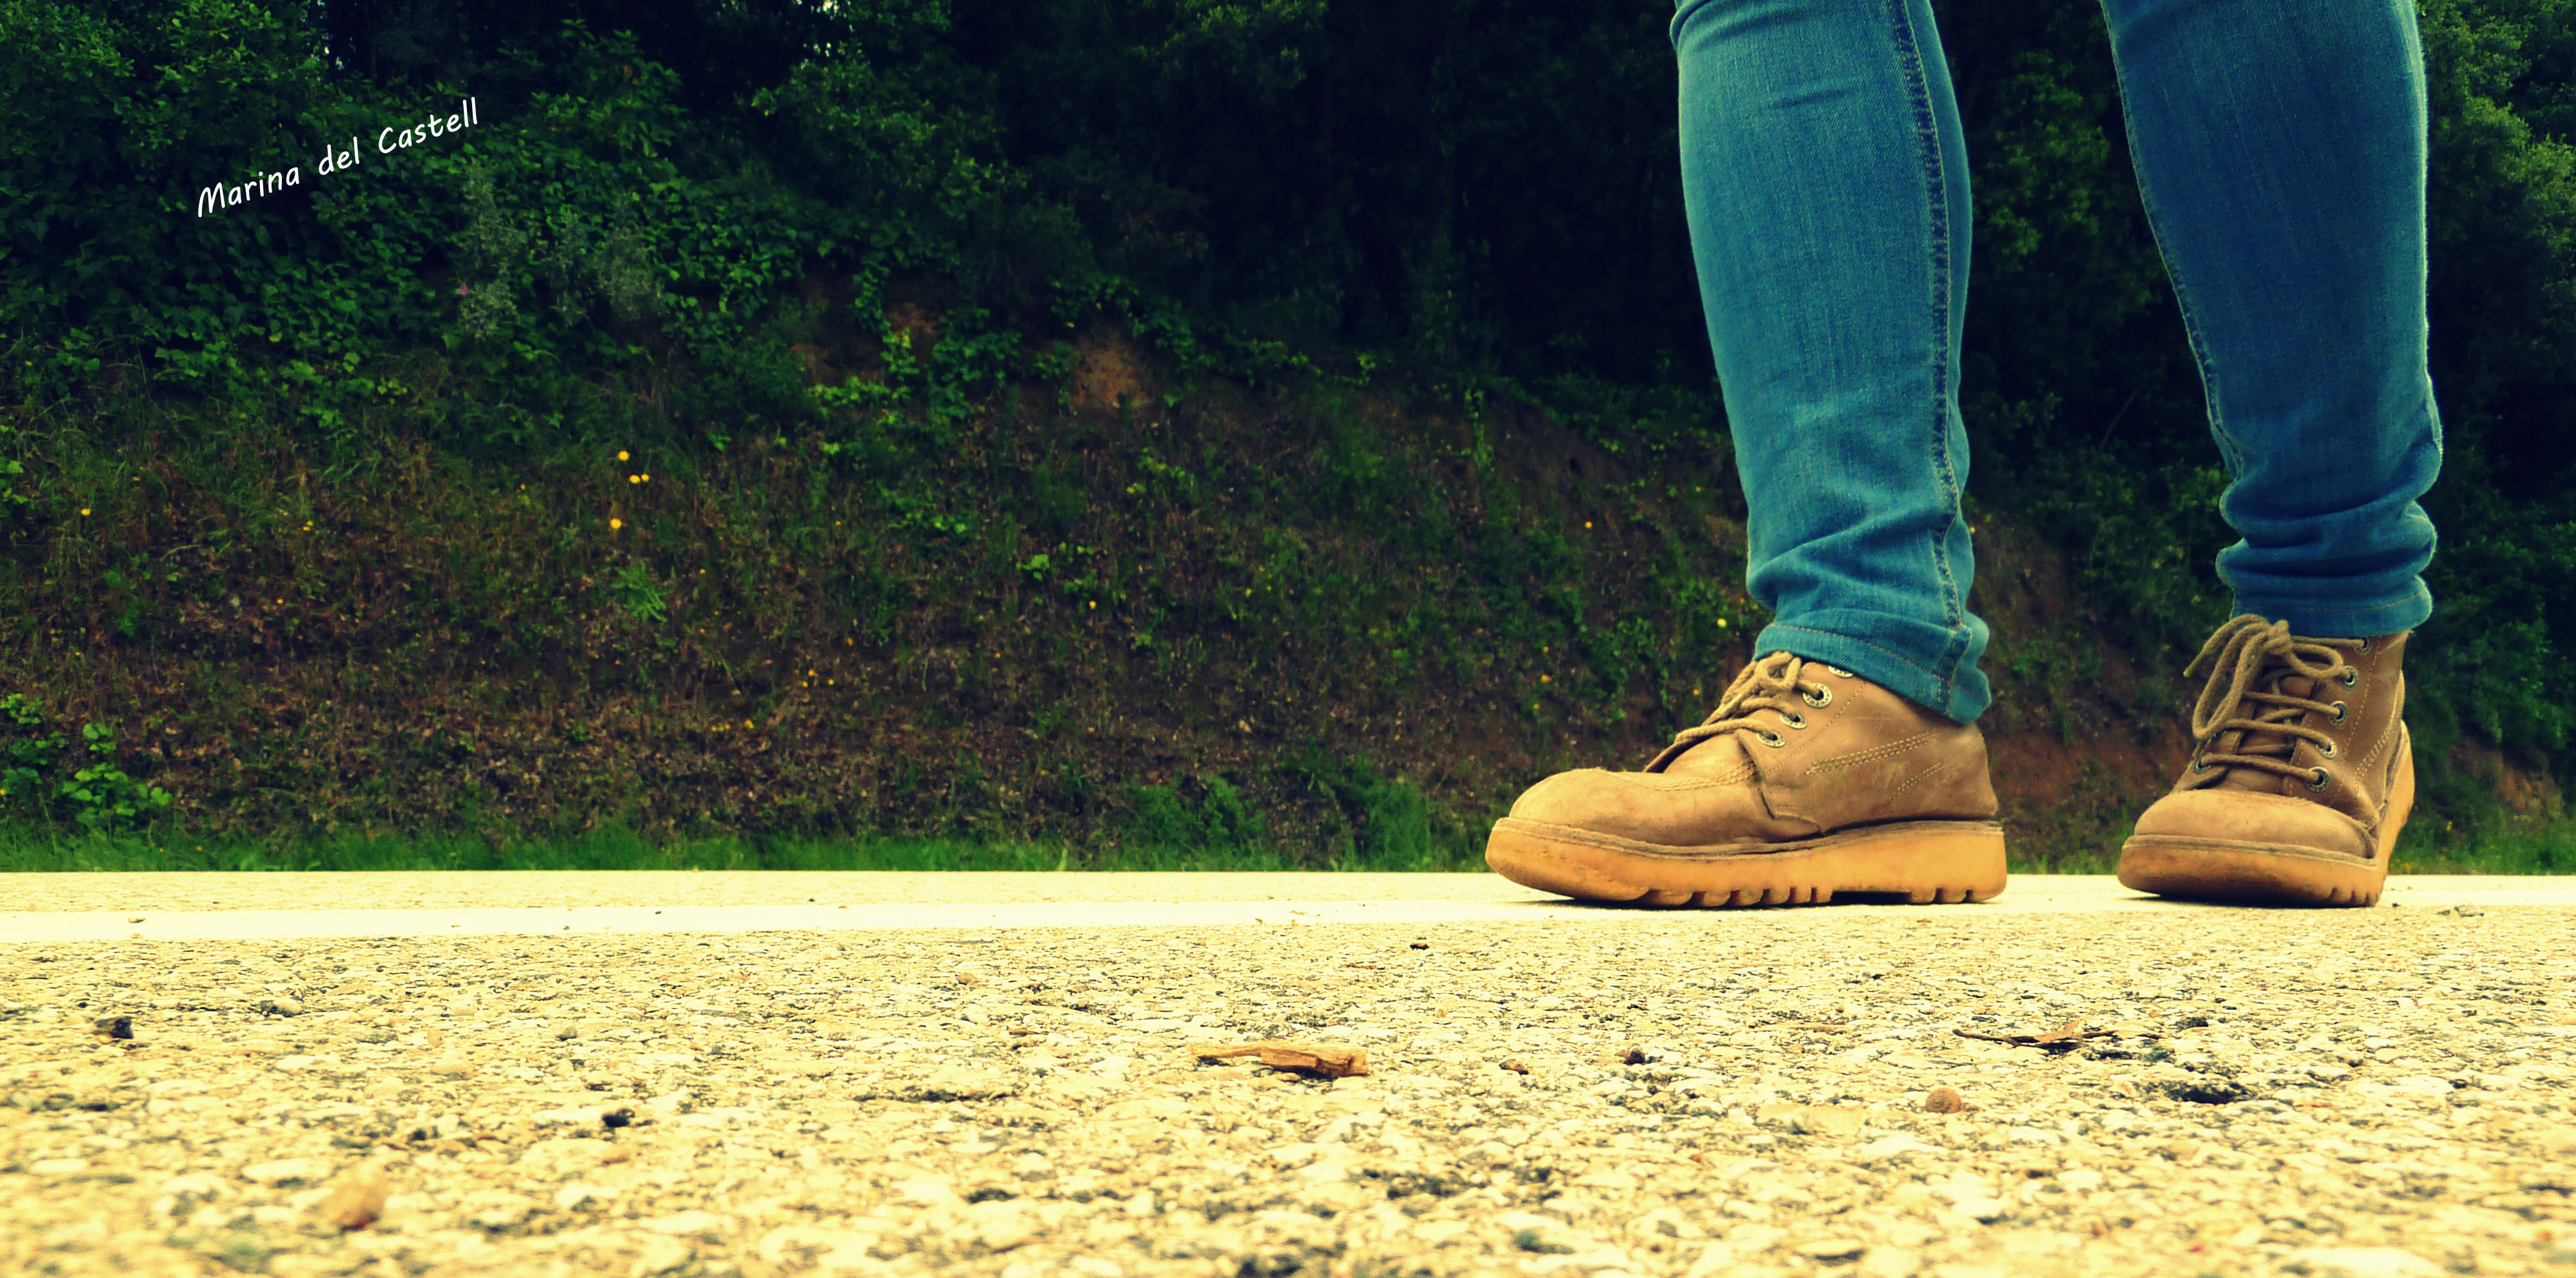
nature, grass, sand, shoe, road, lawn, step, leg, green, foot, soil, route, pie, footwear, chaussure, rue, calle, chaussures, naturaleza, strasse, natur, paso, ruta, natura, strada, pied, pas, maresme, peu, piede, fuss, schuh, scarpa, zapato, rotta, calzado, passo, kickers, calzature, schritt, schuhwerk, sabata, calat, grass family